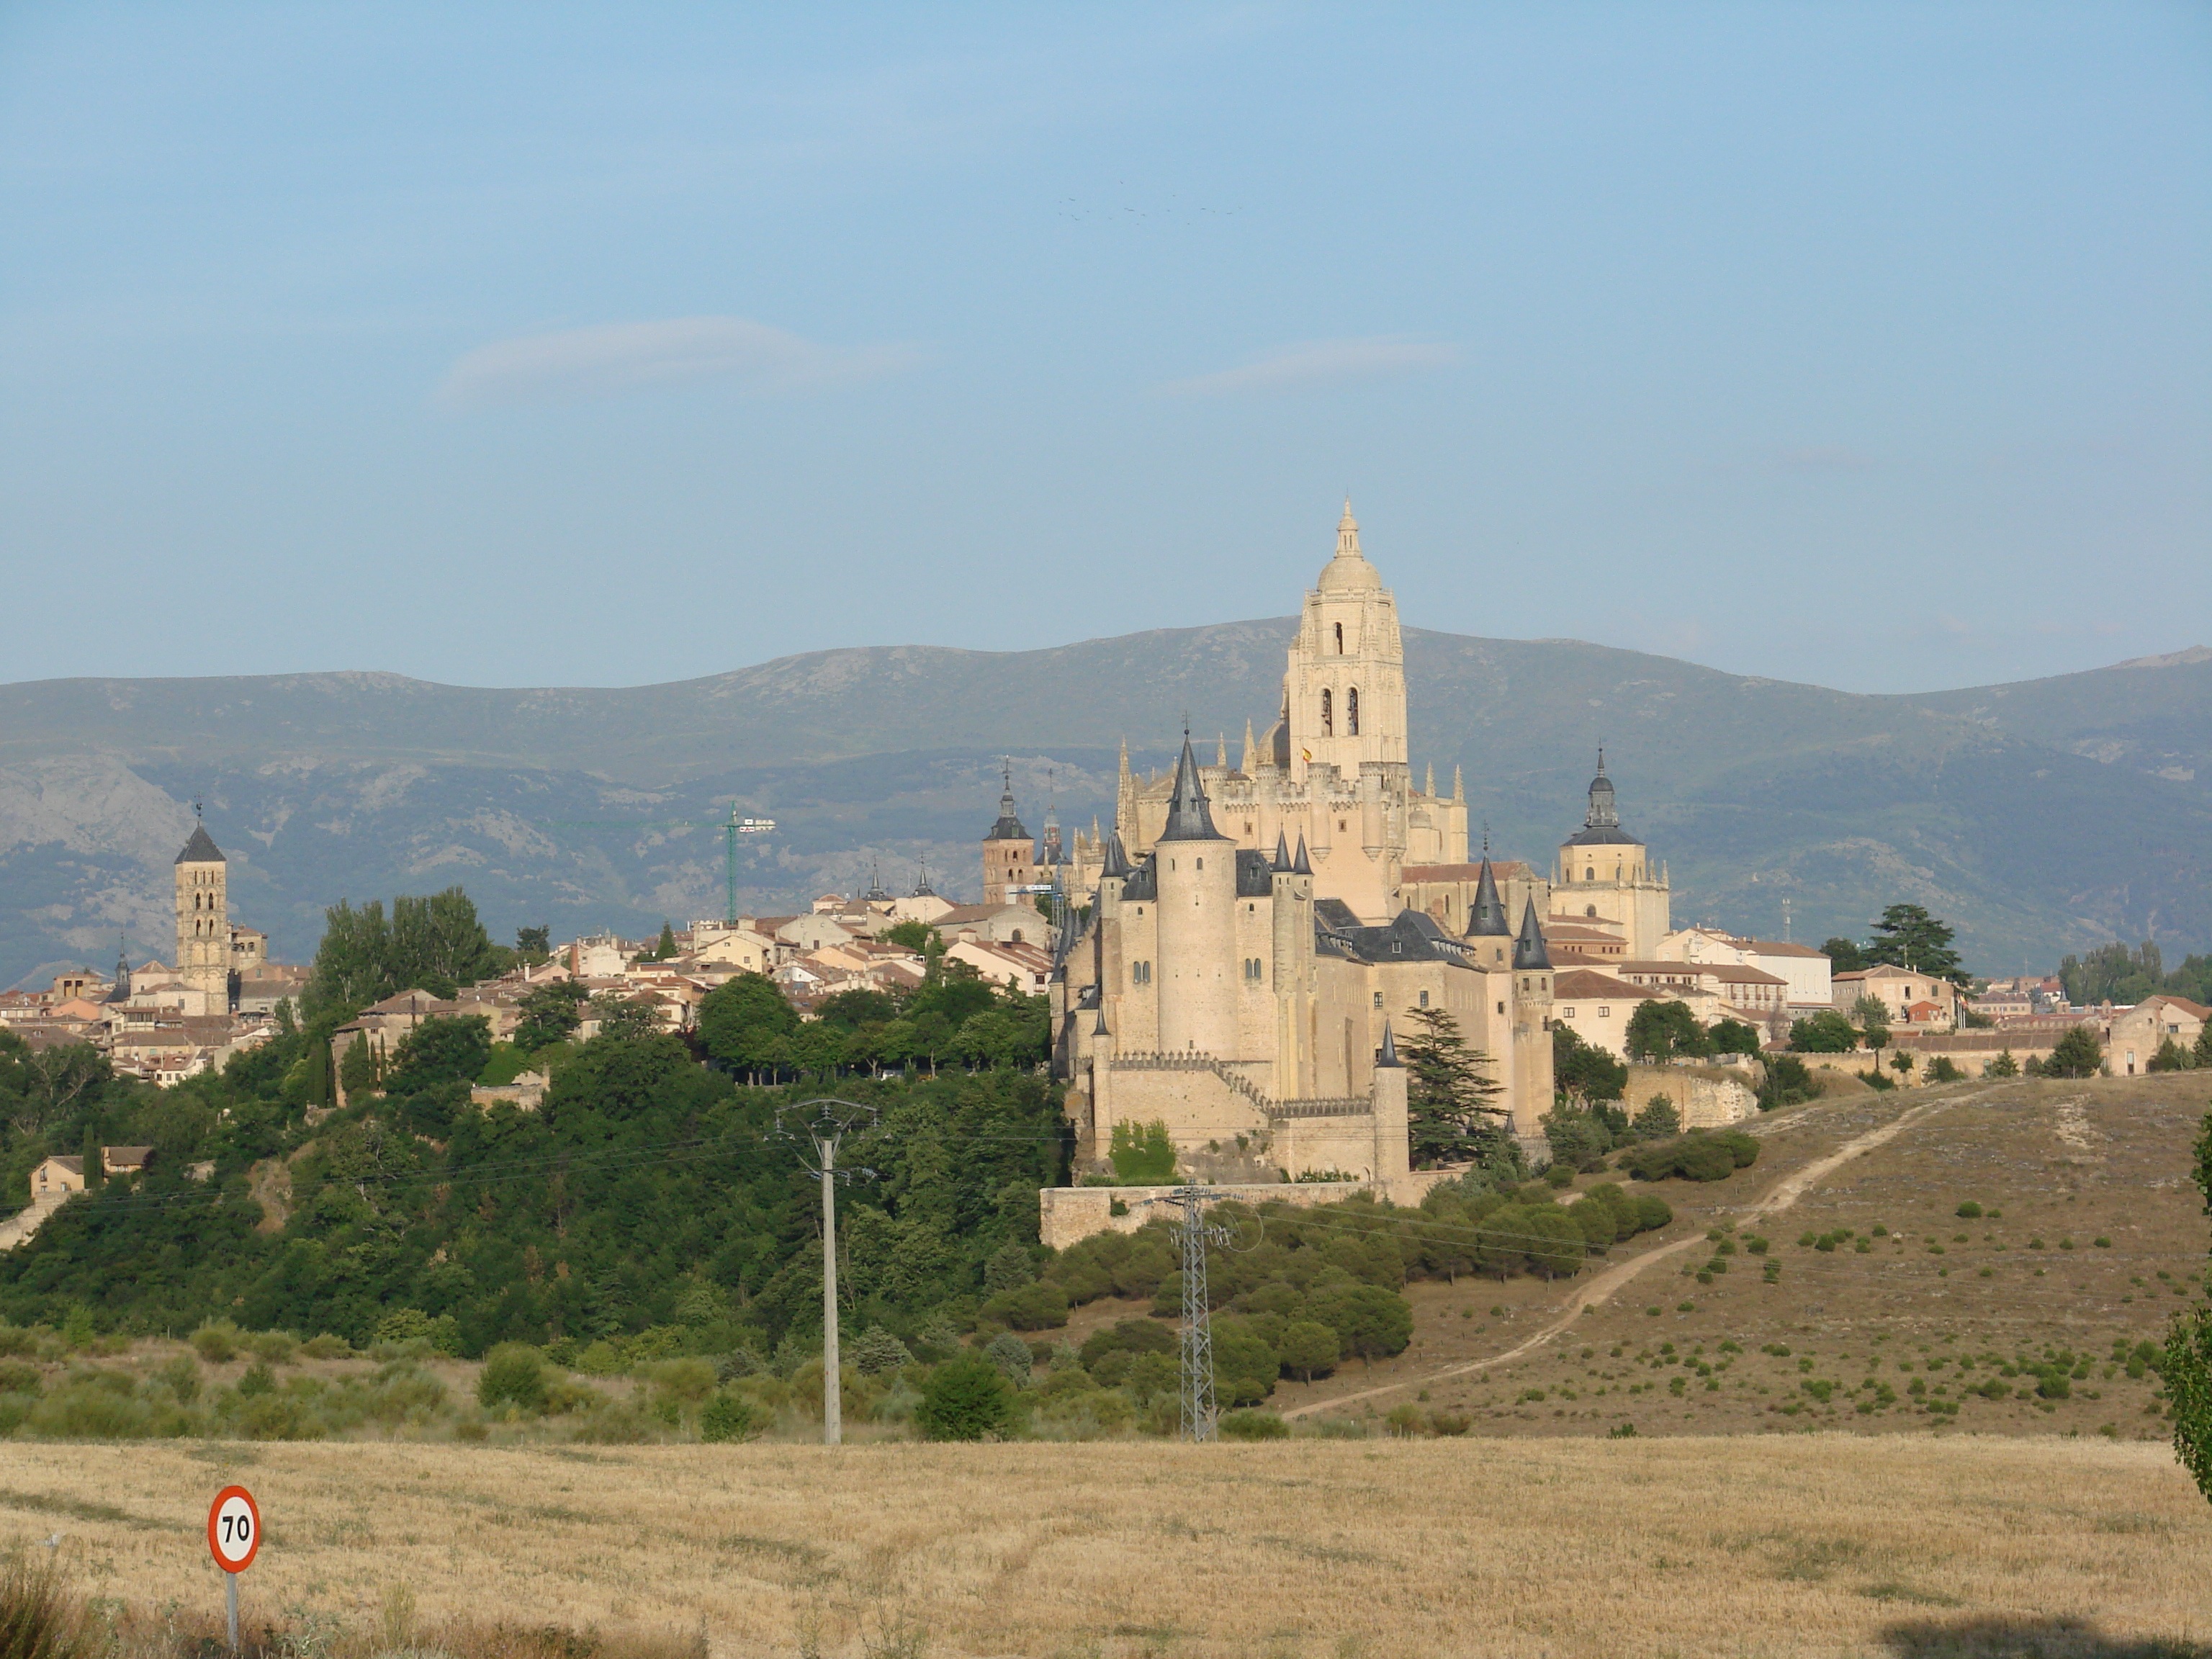
town, building, chateau, village, castle, cathedral, fortification, tourism, place of worship, monastery, segovia, heritage, unesco world heritage site, historic site, ancient history